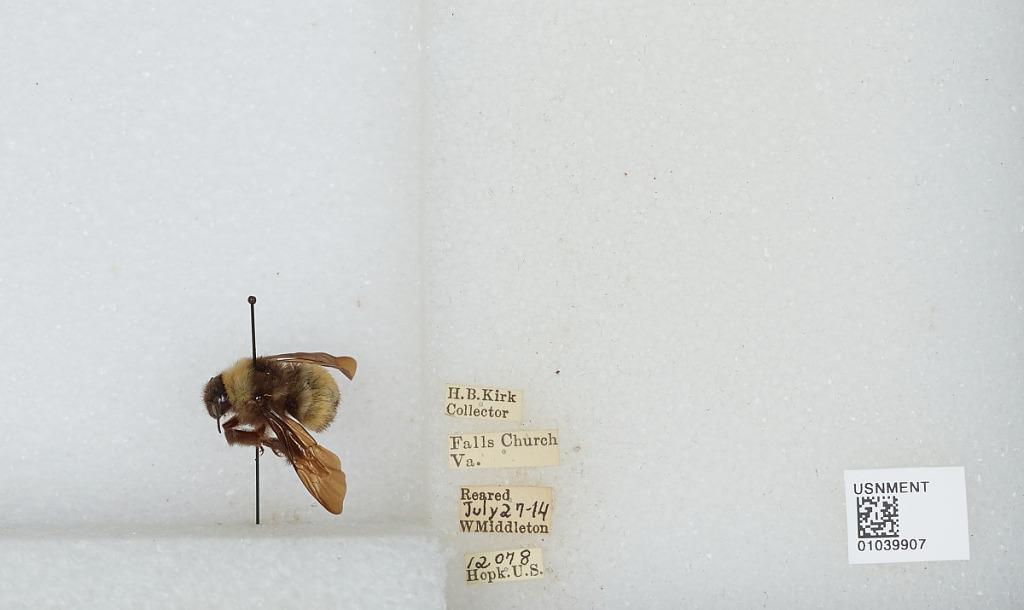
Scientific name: Bombus (Fervidobombus) pensylvanicus pensylvanicus (De Geer)
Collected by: H. Kirk
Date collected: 1914-7-24
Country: United States
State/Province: Virginia
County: Falls Church
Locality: Falls Church
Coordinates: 38.8858, -77.1722